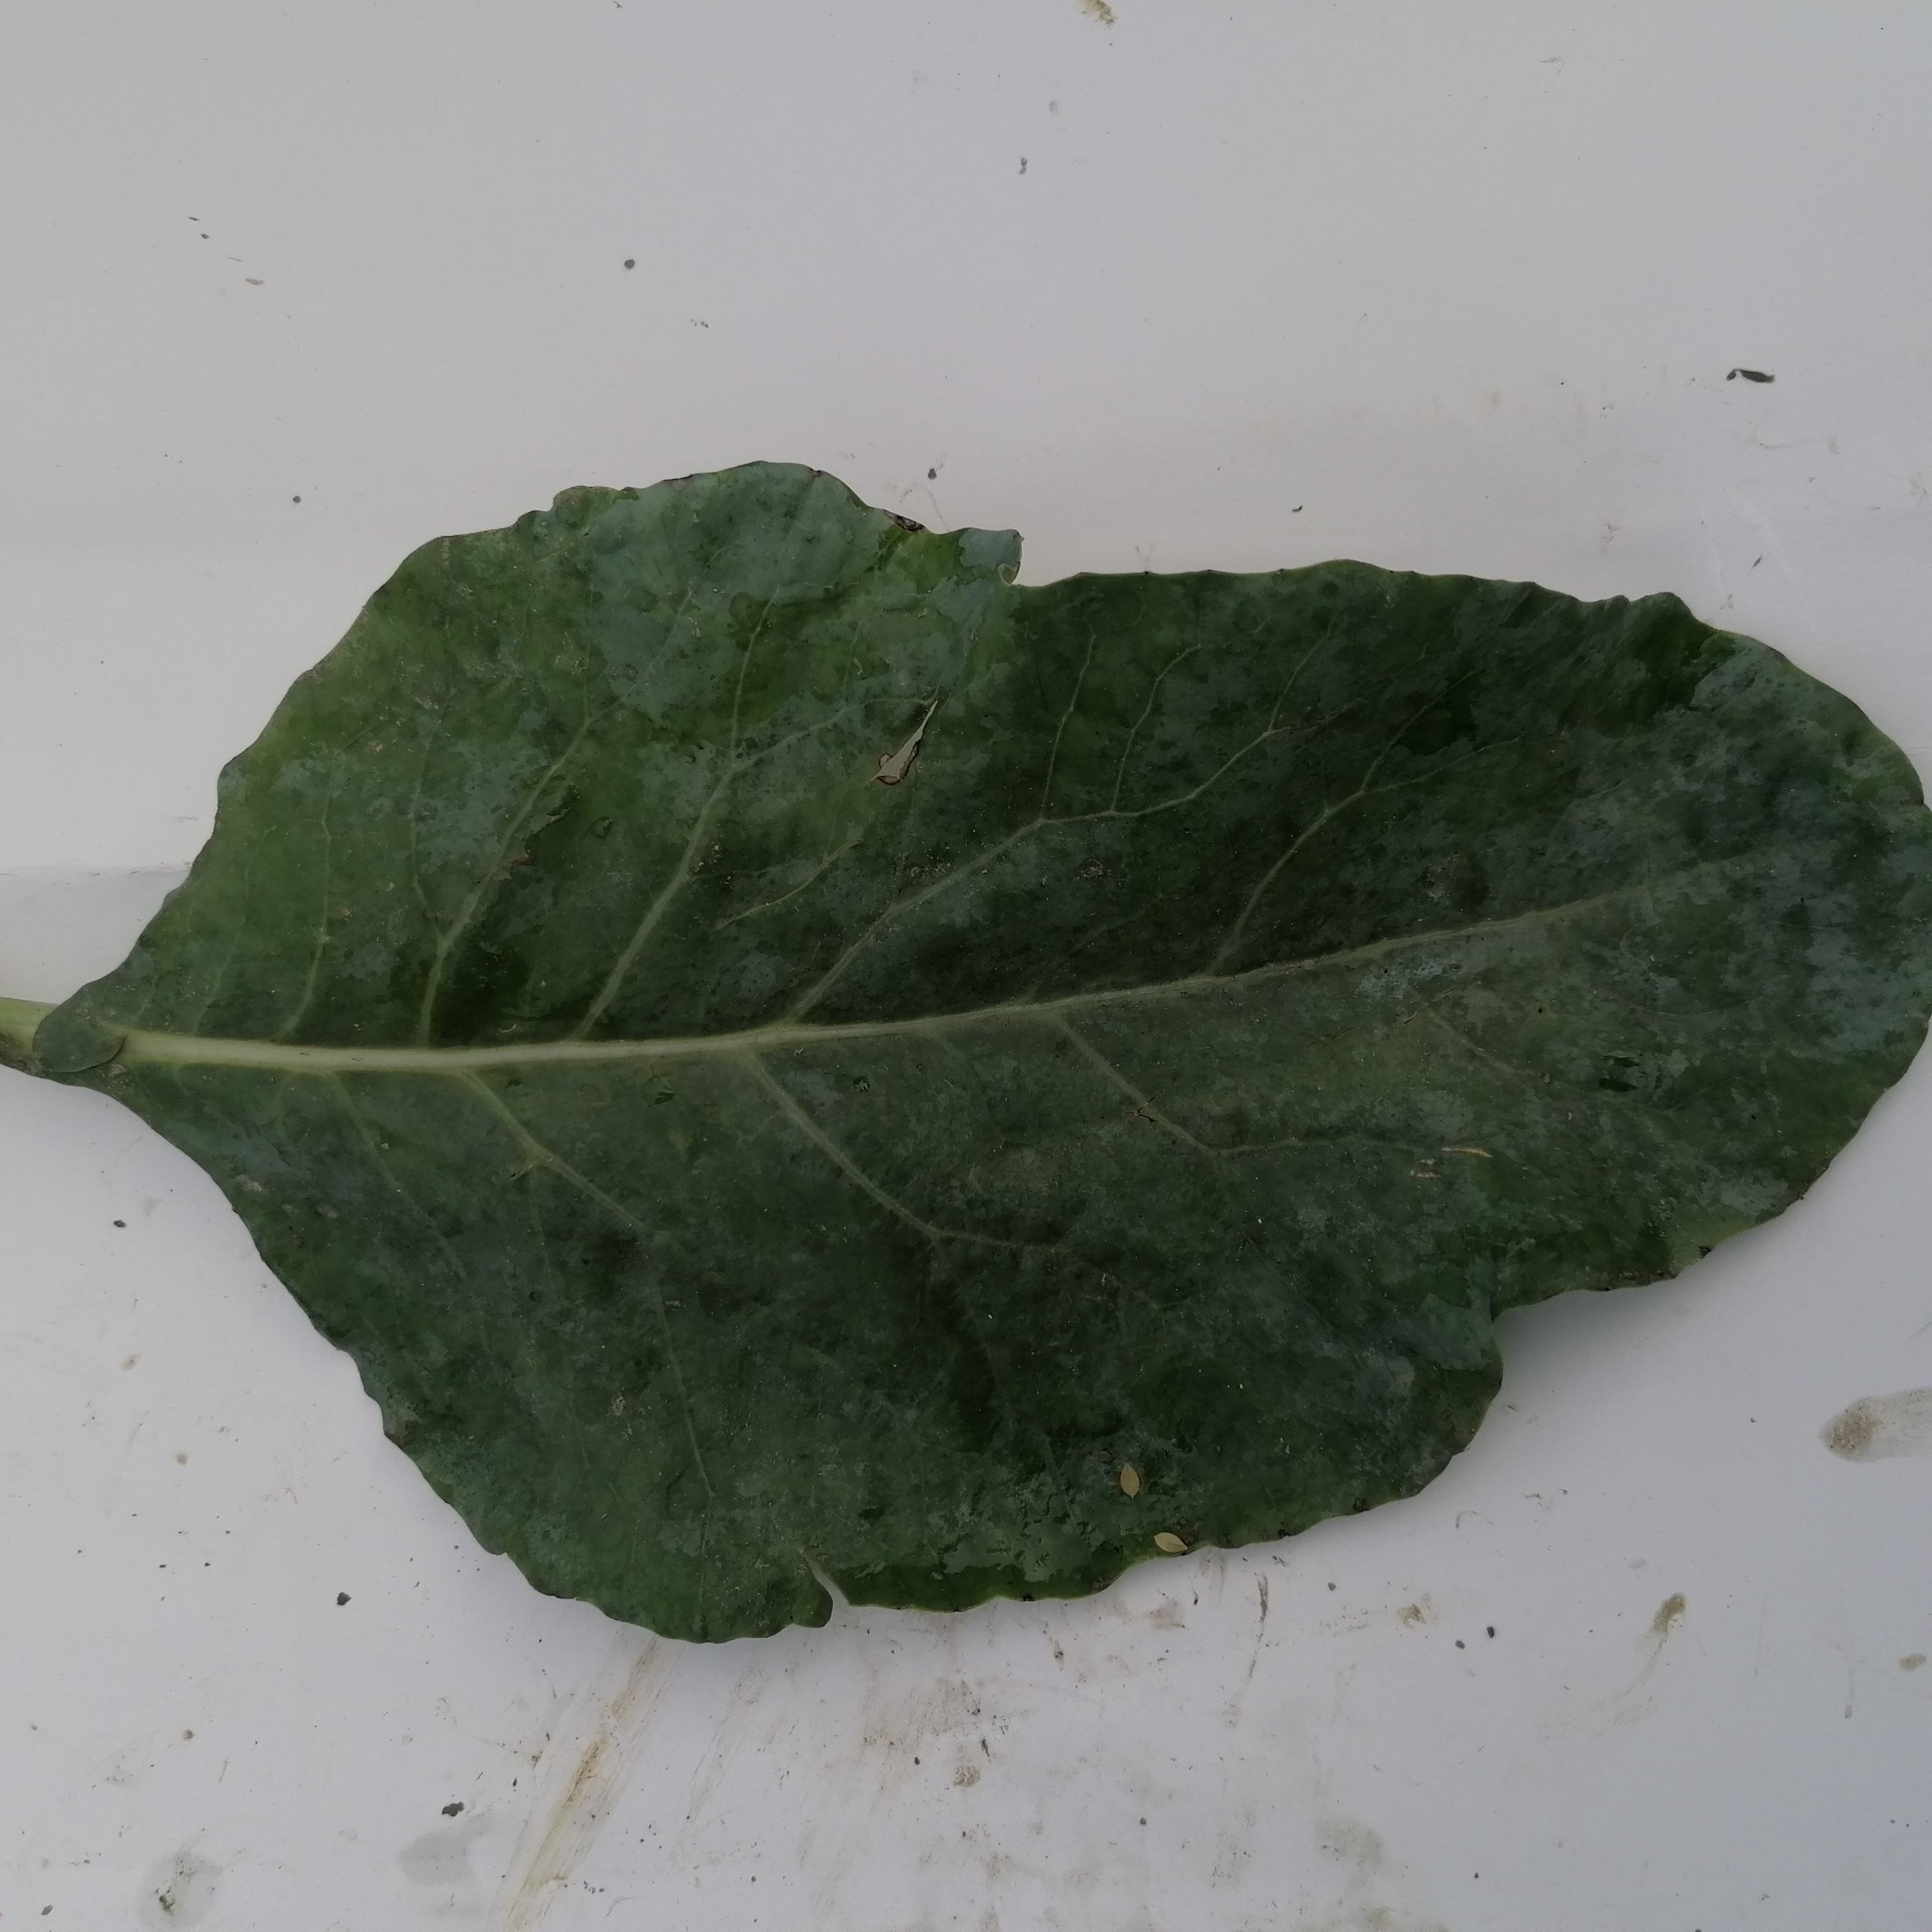
Label: Healthy